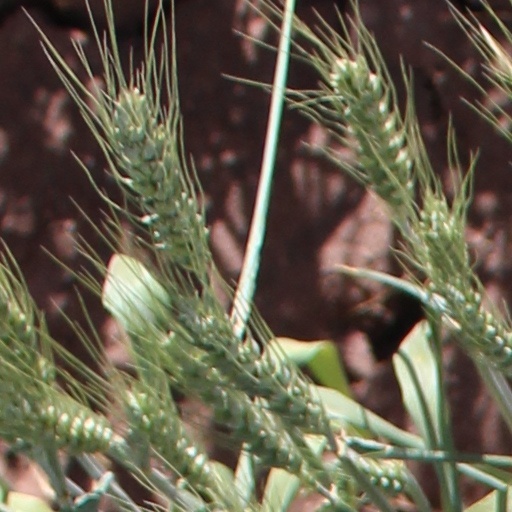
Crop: wheat